Barack Obama

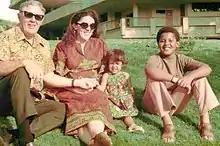
Photo of a young Obama sitting on grass with his grandfather, mother, and half-sister.

Barack Obama was born on August 4, 1961, at Kapiolani Medical Center for Women and Children in Honolulu, Hawaii. He is the only president born outside the contiguous 48 states. He was born to an 18-year-old American mother and a 27-year-old Kenyan father. His mother, Ann Dunham (1942–1995), was born in Wichita, Kansas, and was of English, Welsh, German, Swiss, and Irish descent. In 2007 it was discovered her great-great-grandfather Falmouth Kearney emigrated from the village of Moneygall, Ireland to the U.S. in 1850. In July 2012, Ancestry.com found a strong likelihood that Dunham was descended from John Punch, an enslaved African man who lived in the Colony of Virginia during the seventeenth century. Obama's father, Barack Obama Sr. (1934–1982), was a married Luo Kenyan from Nyang'oma Kogelo. His last name, Obama, was derived from his Luo descent. Obama's parents met in 1960 in a Russian language class at the University of Hawaiʻi at Mānoa, where his father was a foreign student on a scholarship. The couple married in Wailuku, Hawaii, on February 2, 1961, six months before Obama was born.